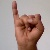
The image shows a hand gesture representing the letter 'I' in Indian Sign Language.